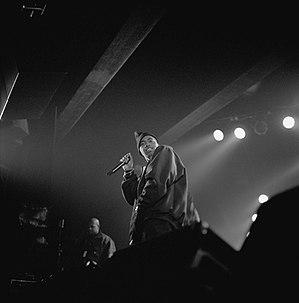
La culture du hip-hop est un mouvement ayant émergé dans les [[années 1960
Nas, de son vrai nom Nasir Bin Olu Dara Jones, né le 14 septembre 1973 à Brooklyn, New York, est un rappeur, compositeur et acteur américain. Fils du musicien de jazz Olu Dara, Nas compte huit albums certifiés consécutivement disques de platine, et compte plus de 25 millions d'albums écoulés depuis 1994. Il est également entrepreneur à son propre label. Il est actuellement signé aux labels Def Jam Recordings et Mass Appeal Records.